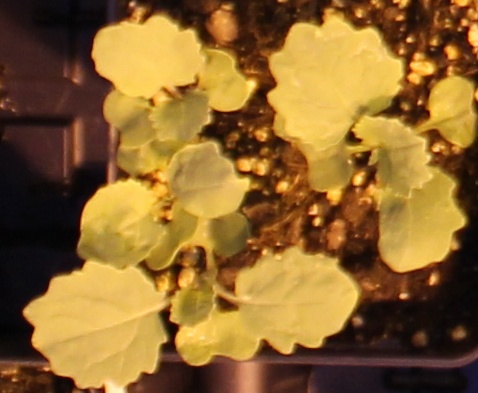
Label: Canola